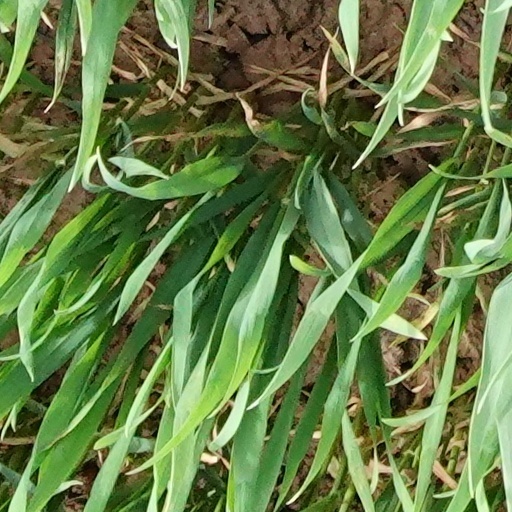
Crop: wheat